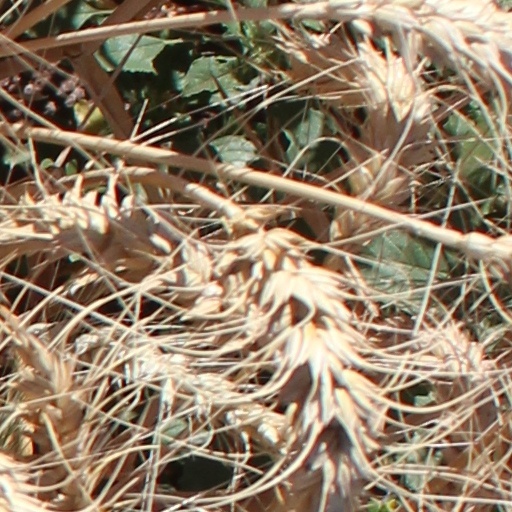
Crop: wheat